Ordination of women

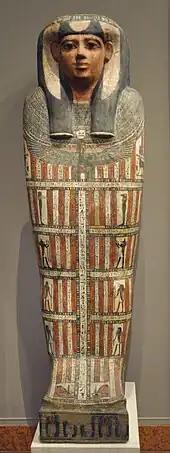
Sarcophagus of the Egyptian priestess Iset-en-kheb, 25th–26th Dynasty (7th–6th century BC)

In Ancient Egyptian religion, God's Wife of Amun was the highest ranking priestess; this title was held by a daughter of the High Priest of Amun, during the reign of Hatshepsut, while the capital of Egypt was in Thebes during the second millennium BC (circa 2160 BC). Later, Divine Adoratrice of Amun was a title created for the chief priestess of Amun. During the first millennium BC, when the holder of this office exercised her largest measure of influence, her position was an important appointment facilitating the transfer of power from one pharaoh to the next, when his daughter was "adopted" to fill it by the incumbent office holder. The Divine Adoratrice ruled over the extensive temple duties and domains, controlling a significant part of the ancient Egyptian economy.